Fitzhugh Lee

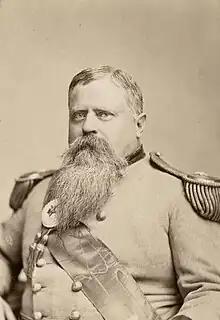
Lee in 1885

Fitzhugh Lee (November 19, 1835 – April 28, 1905) was an American Confederate cavalry general in the American Civil War, the 40th Governor of Virginia, diplomat, and United States Army general in the Spanish–American War. He was the son of Sydney Smith Lee, a captain in the Confederate States Navy, and the nephew of Robert E. Lee.